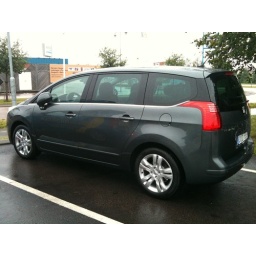
5008 roof of glass in Premium style